Johnny Dawkins

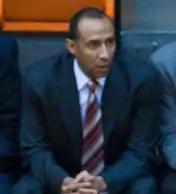
Dawkins in 2010

Johnny Earl Dawkins Jr. (born September 28, 1963) is an American basketball coach and former player who is the head coach for the UCF men's basketball team. From 2008 to 2016, he was the head coach of Stanford. He was a two-time All-American and national player of the year as a senior in 1986 while at Duke from 1982 to 1986. Dawkins subsequently played nine seasons in the National Basketball Association (NBA) with the San Antonio Spurs (1986–1989), Philadelphia 76ers (1989–1994), and Detroit Pistons (1994–1995). From 1998 to 2008, he served as an assistant basketball coach at his alma mater, Duke.